Tropical Storm Gaemi (2012)

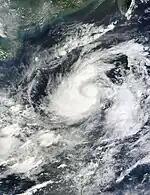
Severe Tropical Storm Gaemi near peak intensity on October 3

Severe Tropical Storm Gaemi, known in the Philippines as Tropical Storm Marce, was an erratic tropical cyclone which affected the Philippines and Vietnam in early October 2012. The twentieth named storm of the 2012 Pacific typhoon season, Gamei originated as an area of convection over the central South China Sea on September 29. The system went northeastward and slowly gaining strength. On October 1, the depression became Tropical Storm Gaemi while turned southeastward. Gaemi briefly attained severe tropical storm statue on October 3, but weakened back to a tropical storm later that day. On the next day, Gaemi turned west-southwest and continued to slowly weakened. The storm made landfall in southern Vietnam on October 6 and weakened to a tropical depression shortly after landfall. Gaemi dissipated on the next day over Cambodia.